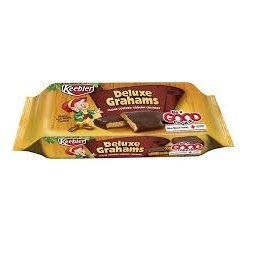
Item Name: Keebler Fudge Shoppe Deluxe Grahams Fudge Covered Crackers 12.5 Oz [Pack of 4]
Value: 50.0
Unit: Ounce

Price: 4.51